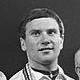
Age: 21